Wallachia

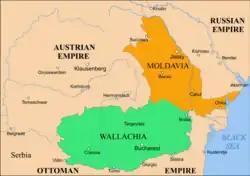
Wallachia (in green), after the Treaty of Paris (1856)

Ottoman suzerainty remained virtually unchallenged throughout the following 90 years. Radu Paisie, who was deposed by Süleyman in 1545, ceded the port of Brăila to the Ottoman administration in the same year. His successor Mircea Ciobanul (1545–1554; 1558–1559), a prince without any claim to noble heritage, was imposed on the throne and consequently agreed to a decrease in autonomy (increasing taxes and carrying out an armed intervention in Transylvania – supporting the pro-Turkish John Zápolya). Conflicts between boyar families became stringent after the rule of Pătrașcu the Good, and boyar ascendancy over rulers was obvious under Petru the Younger (1559–1568; a reign dominated by Doamna Chiajna and marked by huge increases in taxes), Mihnea Turcitul, and Petru Cercel.